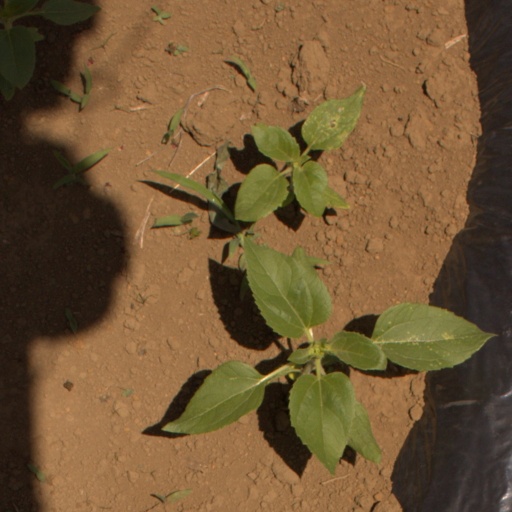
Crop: Jerusalem artichoke